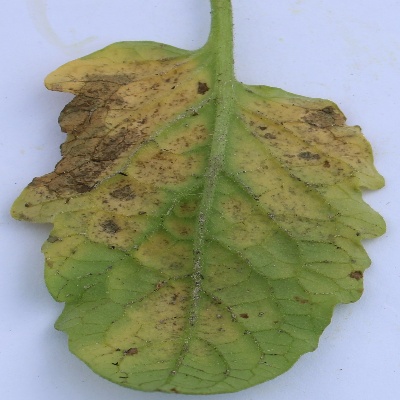
Crop: Tomato
Condition: septoria leaf spot